Townsville Blackhawks

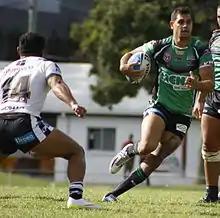
Former Blackhawks player Noel Underwood, 2015

The beginnings of a Townsville team's bid to return to the Queensland Cup date back to 2007, when the Townsville-based North Queensland Young Guns folded at the end of the season. Before the Young Guns entered the competition in 2002, Townsville was represented in the Queensland Cup by the Townsville Stingers, who only lasted one season in 1998. In 2008, the Queensland Cup expanded to Cairns with the Northern Pride and Mackay with the Mackay Cutters. Both clubs became feeder sides for the Townsville-based NRL club, the North Queensland Cowboys.